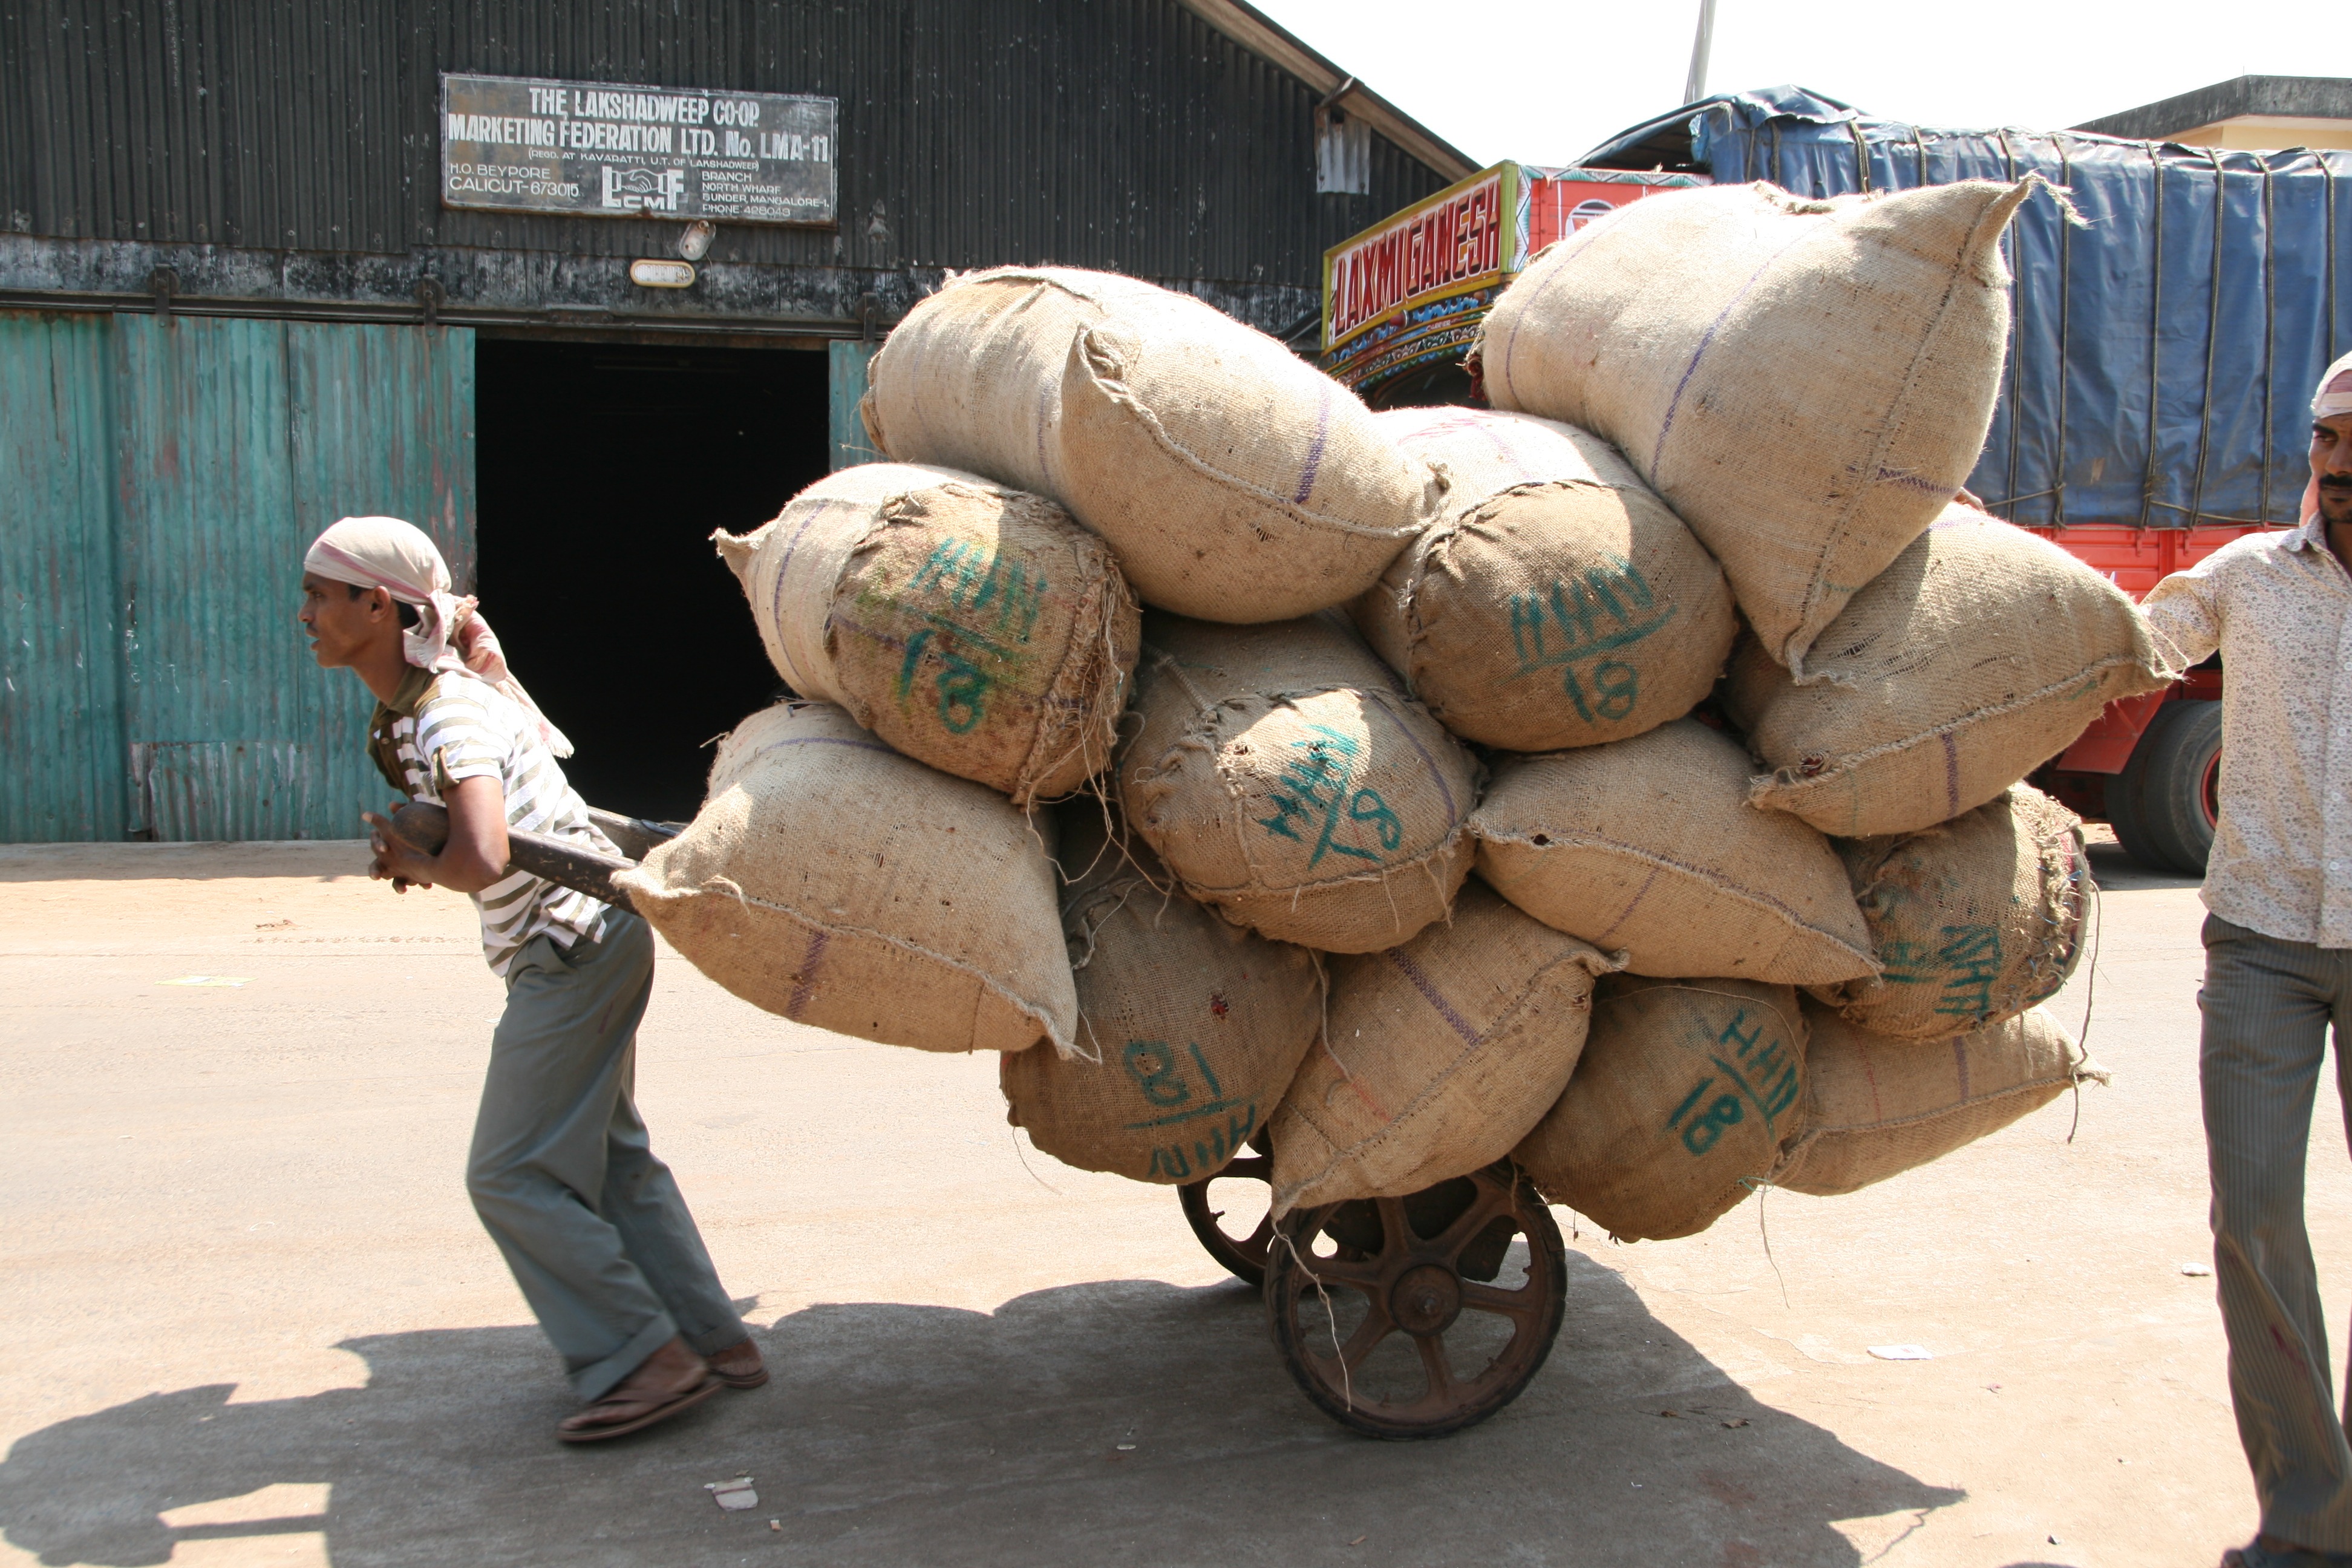
transportation, sculpture, india, heavy load, sacks, hard labour, sack barrow